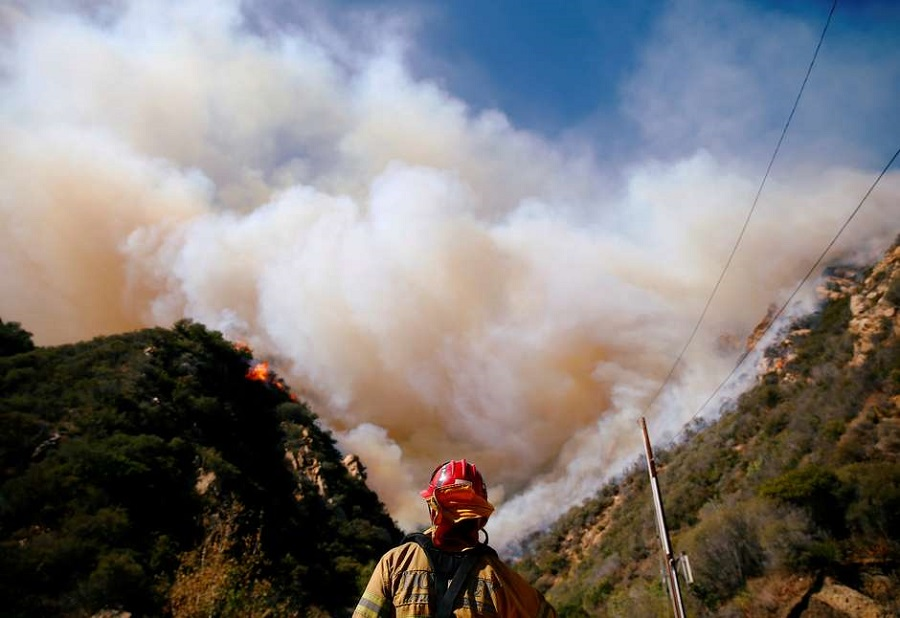
Fire: yes
Smoke: yes